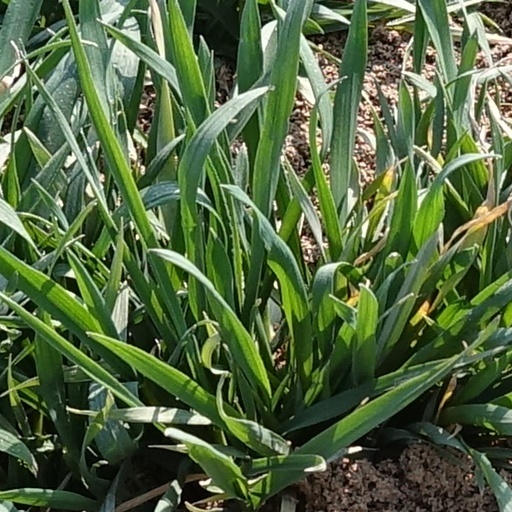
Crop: wheat